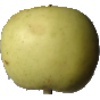
Label: Apple Golden 3